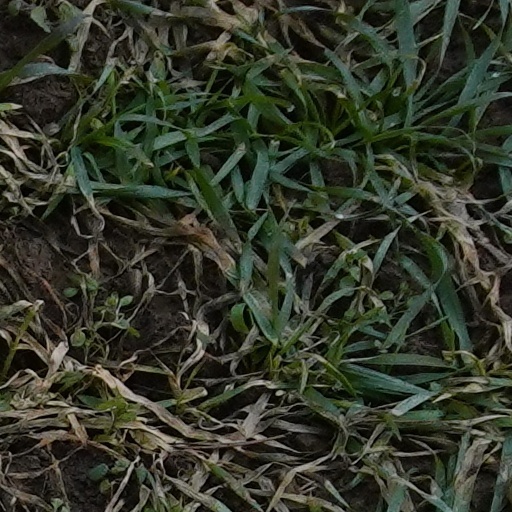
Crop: wheat